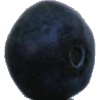
Label: blueberry